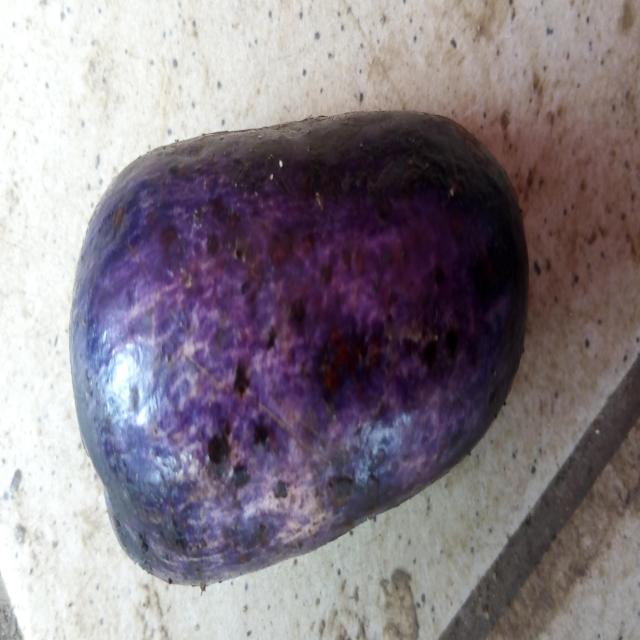
Plum grade: unaffected